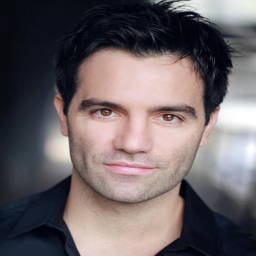
all the sadness of the world ... theater character